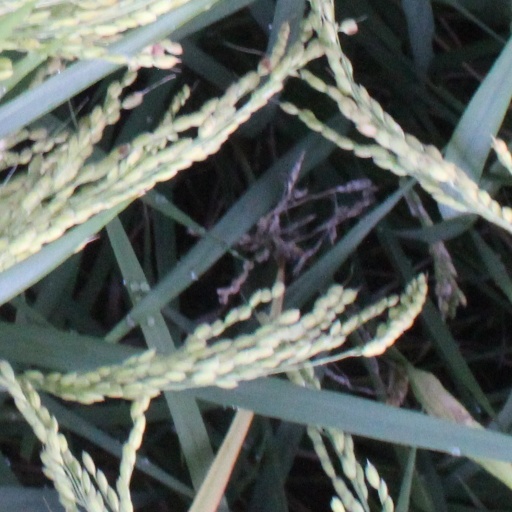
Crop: rice